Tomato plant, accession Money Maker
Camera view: bottom (45 deg); turntable rotation: 120 degrees
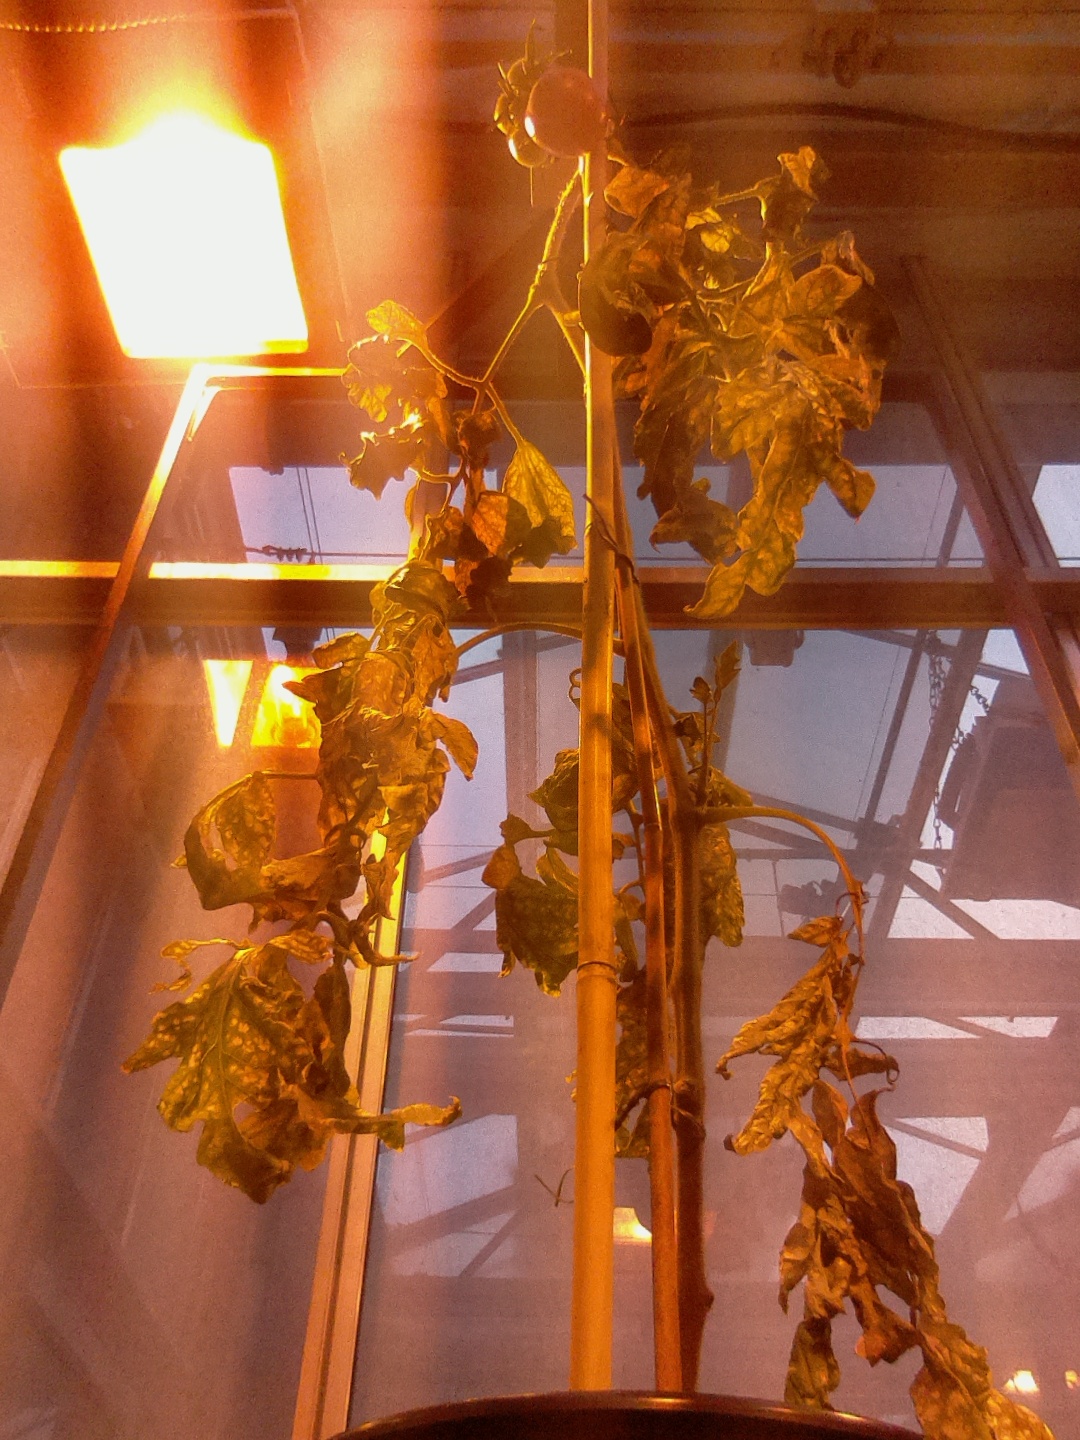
BBCH growth stage 81: 10%-20% of fruits show typical fully ripe color